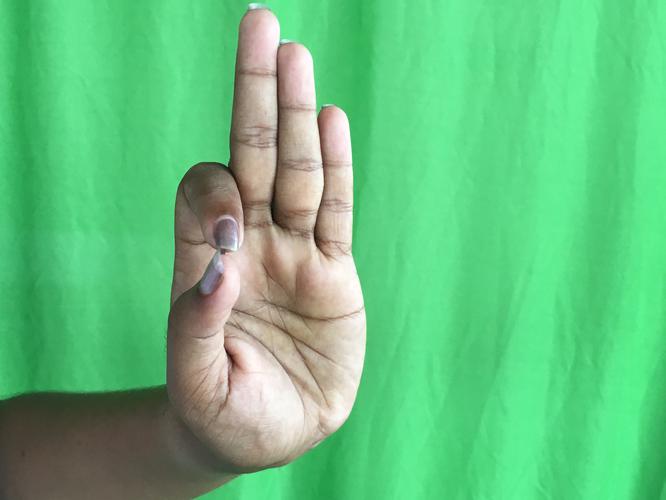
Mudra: Aralam
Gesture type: single_hand